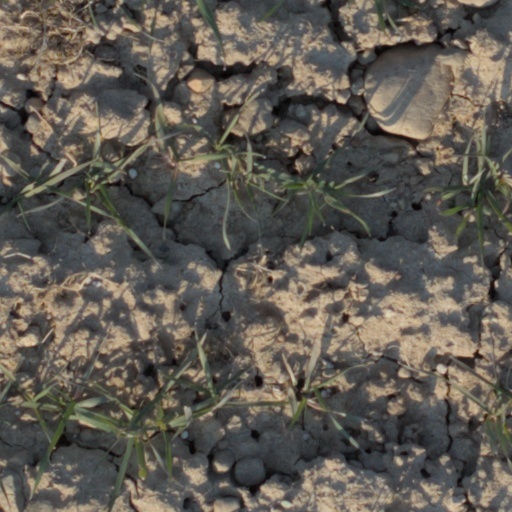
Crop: wheat